CIMIC Group

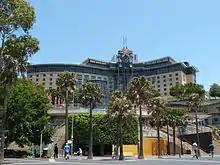
Star City Casino in 2007

Major projects undertaken by Leighton Contractors (renamed CPB Contractors in January 2016) include: